Martin Luther Cathedral, Daugavpils

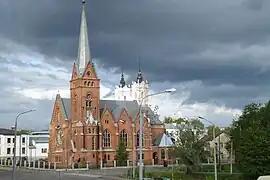

The Evangelical Lutheran Church of Martin Luther or Martin Luther Cathedral is an Evangelical Lutheran cathedral in Daugavpils, Latvia.